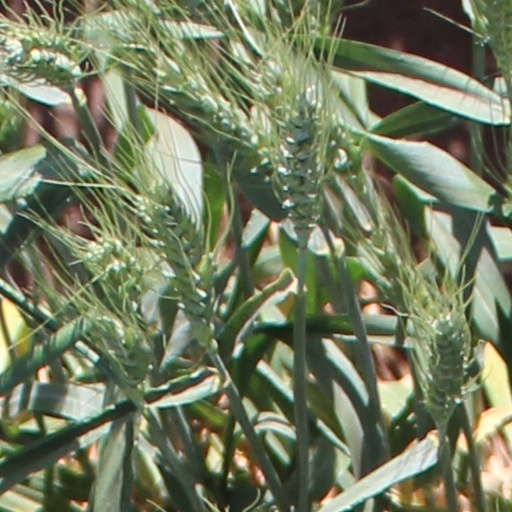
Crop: wheat